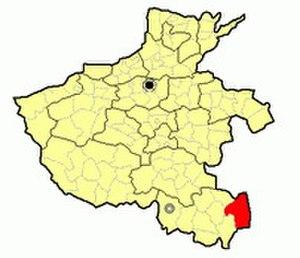
Le xian de Gushi est un district administratif de la province du Henan en Chine. Il est placé sous la juridiction de la ville-préfecture de Xinyang.